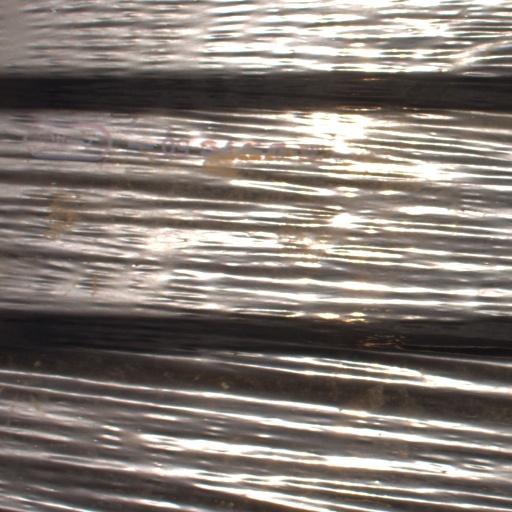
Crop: Jerusalem artichoke